Nag Hammadi Codex II

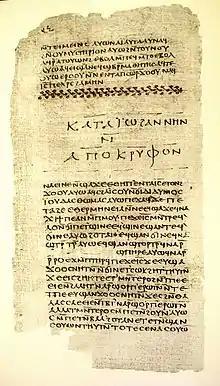
NHC II, the end of the "Apocryphon of John", the beginning of the "Gospel of Thomas"

Nag Hammadi Codex II (designated by siglum CG II) is a papyrus codex with a collection of early Christian Gnostic texts in Coptic (Sahidic dialect). The manuscript has survived in nearly perfect condition. The codex is dated to the 4th century. It is the only complete manuscript from antiquity with the text of the Gospel of Thomas.